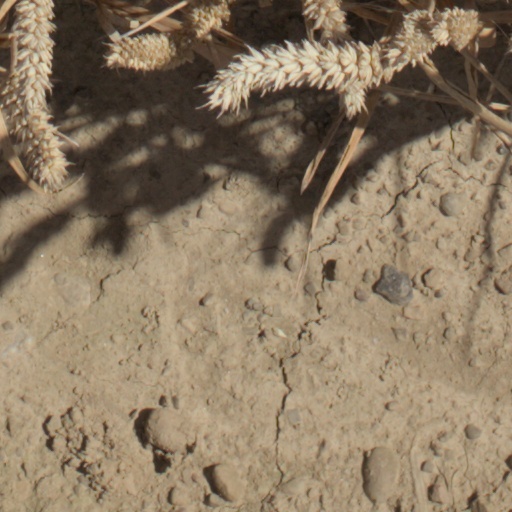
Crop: wheat